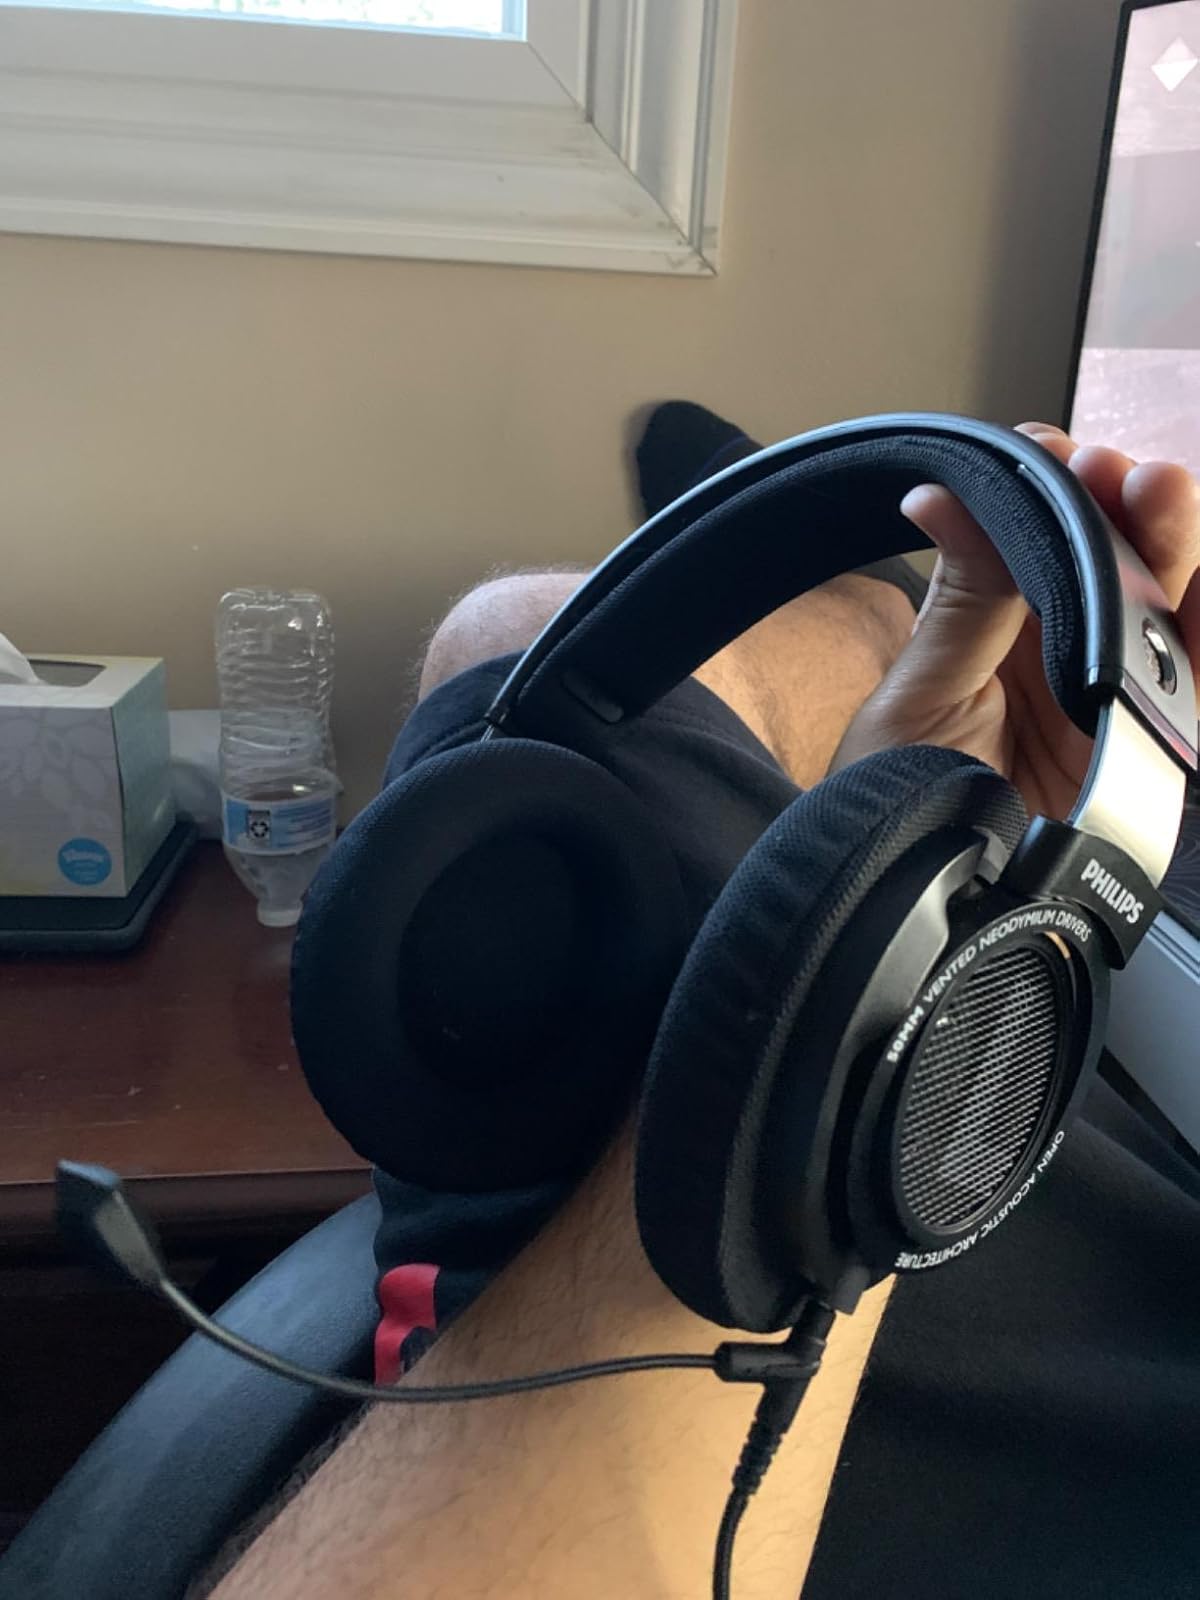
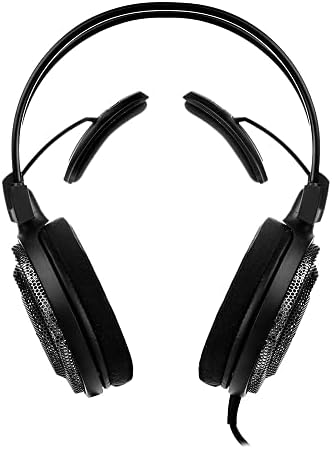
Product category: headphones
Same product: no